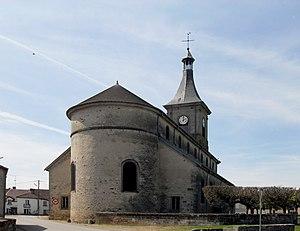
L'église Notre-Brice de Sauville
Sauville est une commune française située dans le département des Vosges en région Grand Est.